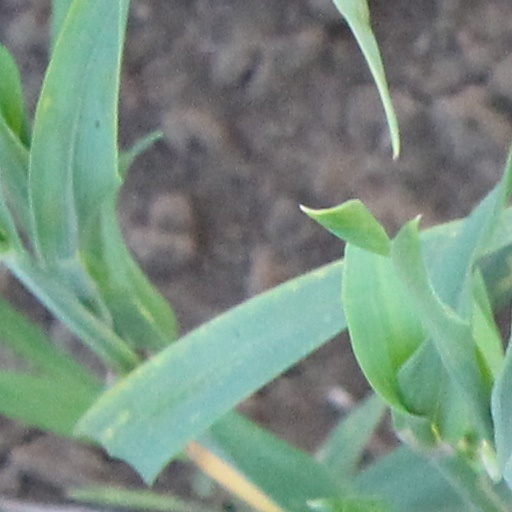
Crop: wheat